Moor End Academy

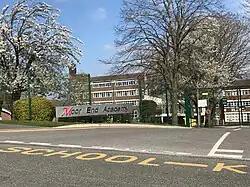
Moor End building

Moor End Academy is a converter academy school located in Crosland Moor, Huddersfield in England. It educates students in ages 11–16. The school is operated by South Pennine Academies. The school is rated as 'Outstanding' by Ofsted.